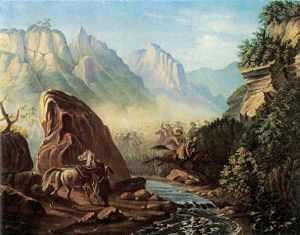
Mikhail J. Lermontov / Biografi / Berømmelse og Eksil
Lérmontov malede slaget ved Valerik
Mikhail Jurevitj Lermontov var en russisk forfatter, digter og maler. Han var inspireret af Aleksander Pusjkin og anses som en af Ruslands største romantiske/romantistiske forfattere. Hans mest kendte værk er romanen Vor tids helt, som blev udgivet i 1839.